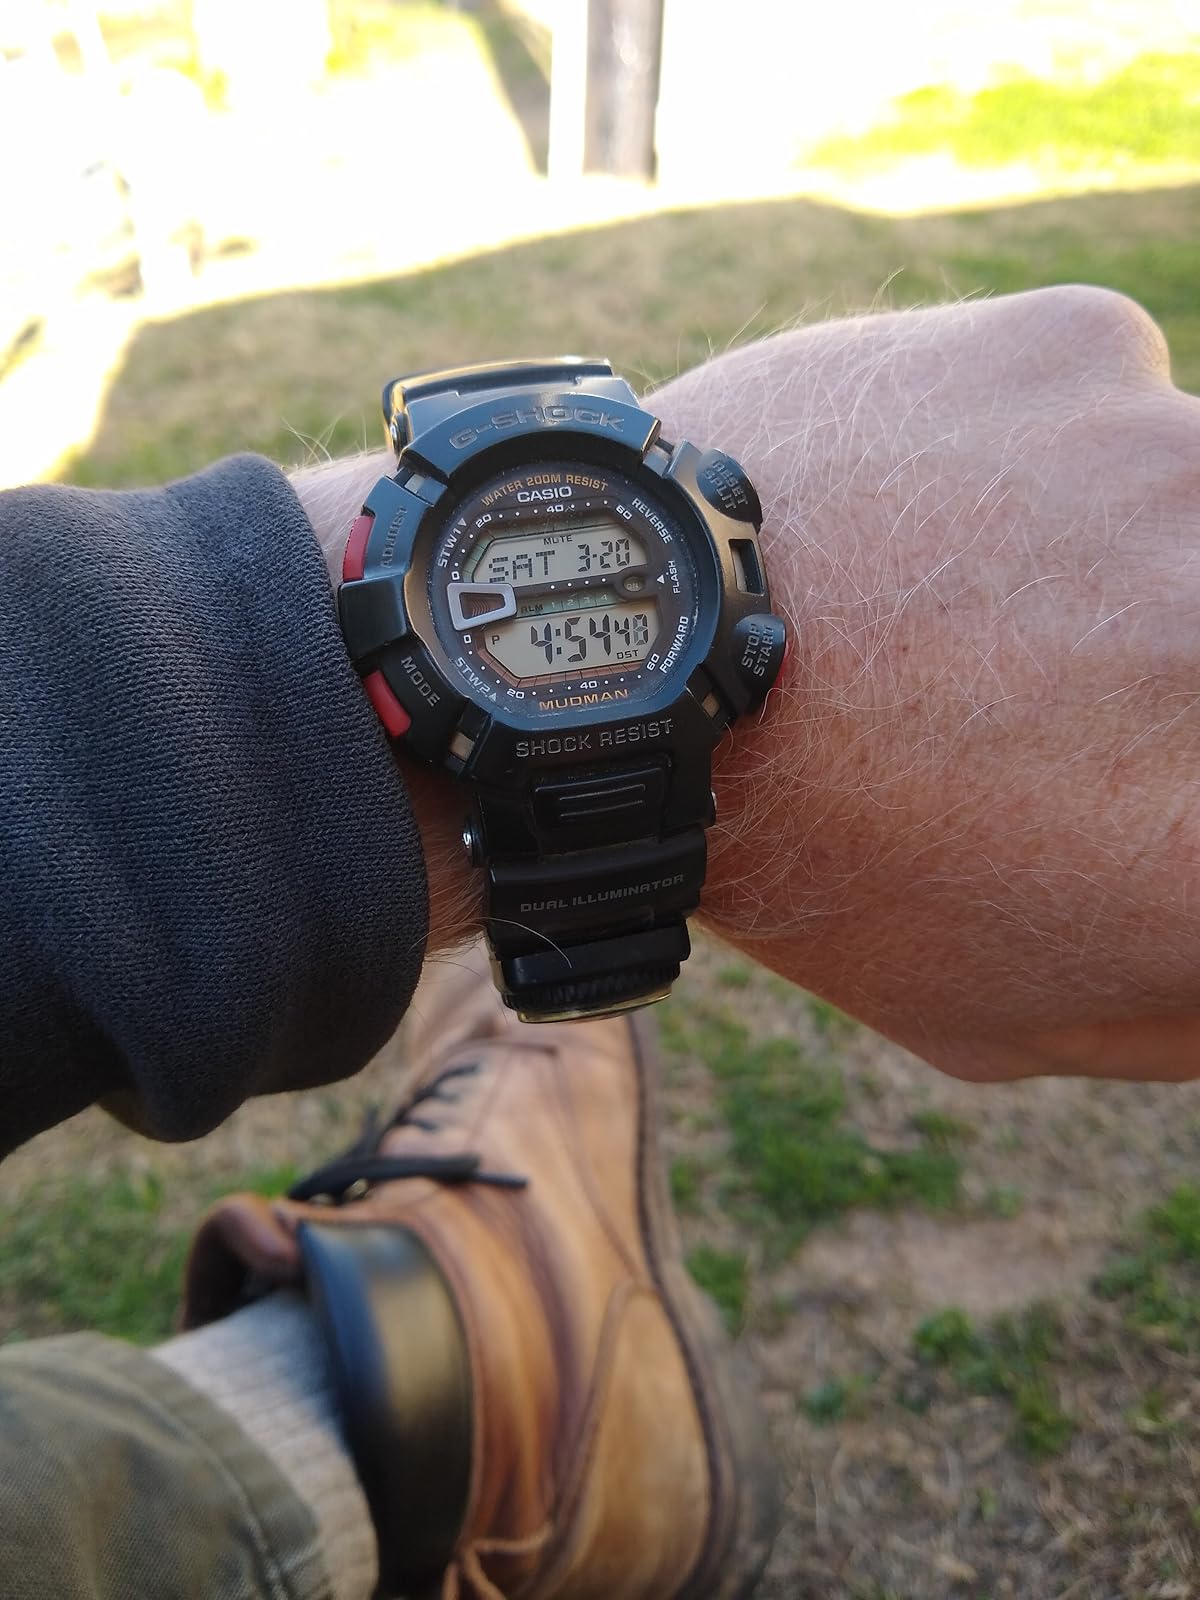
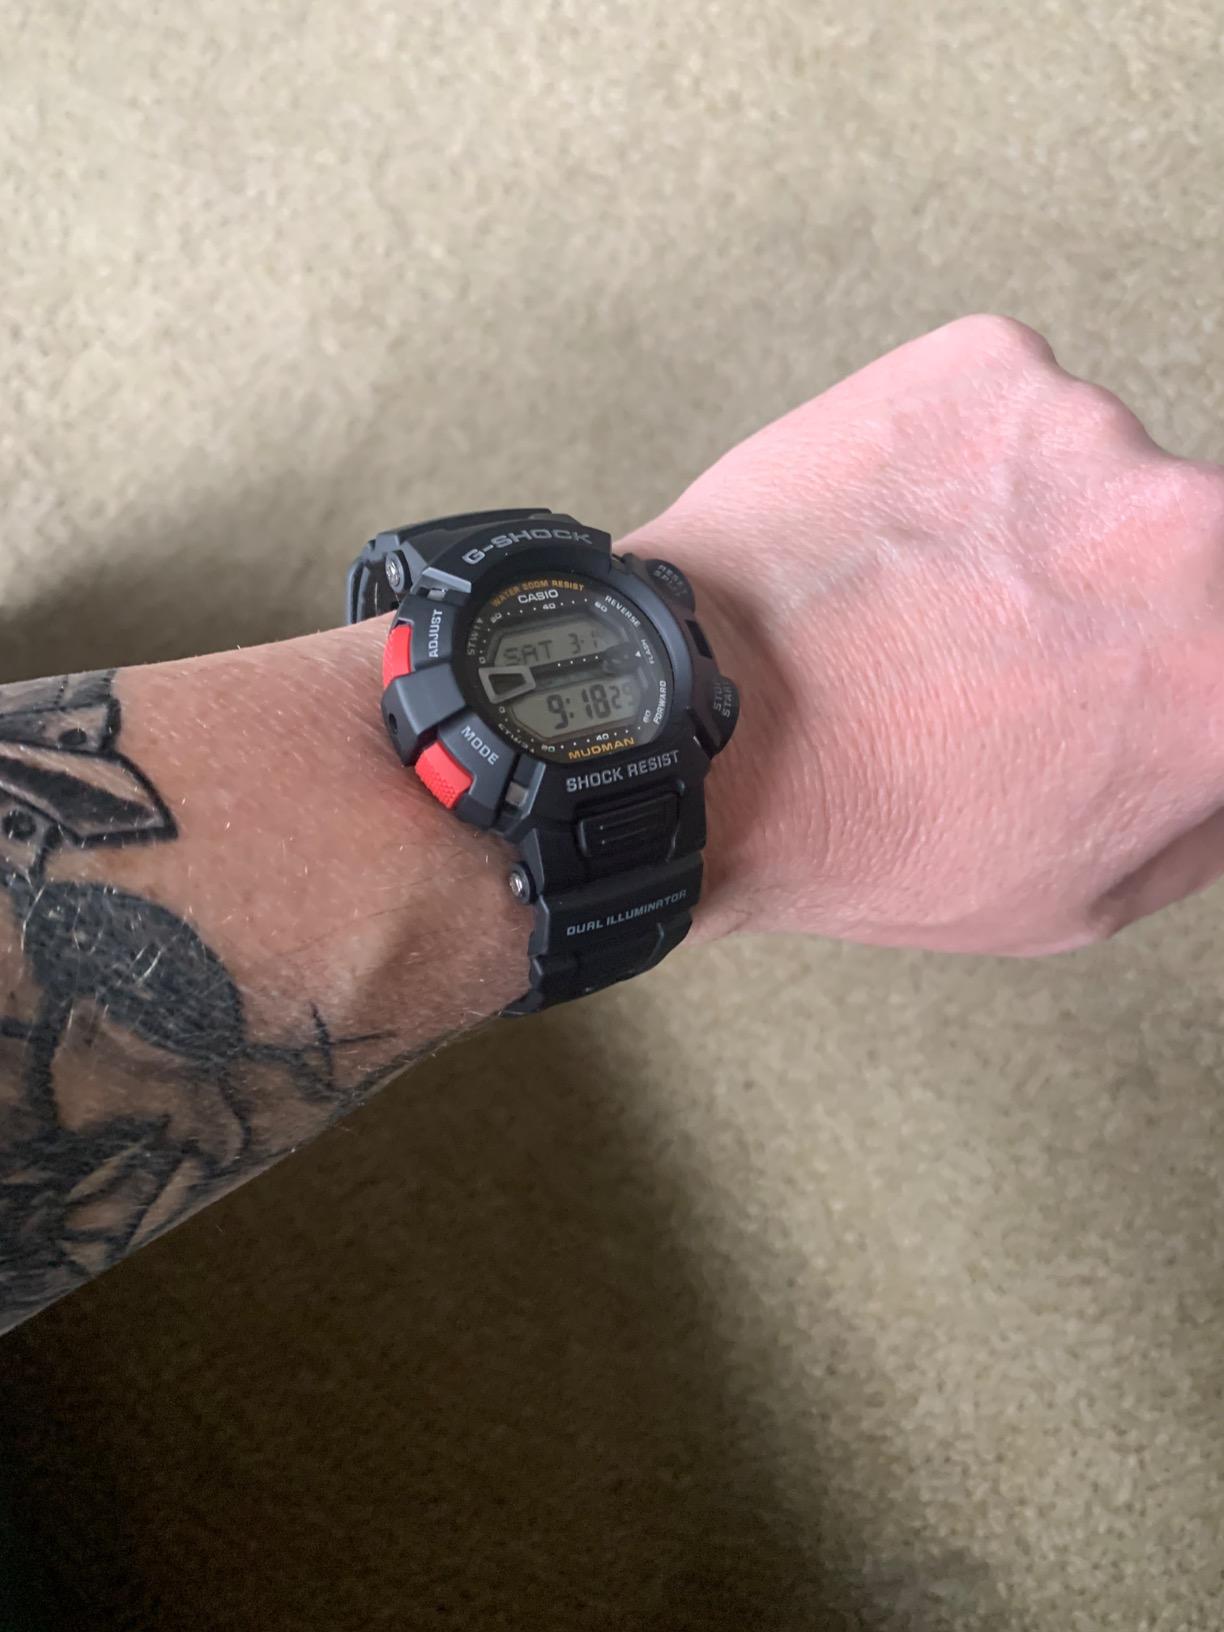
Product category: accessories_watch
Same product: yes